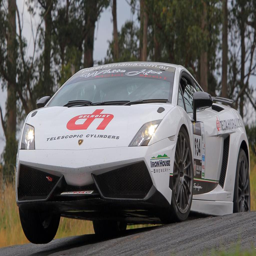
people in automobile model in action during recurring competition .